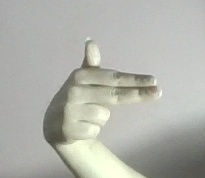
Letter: ghain